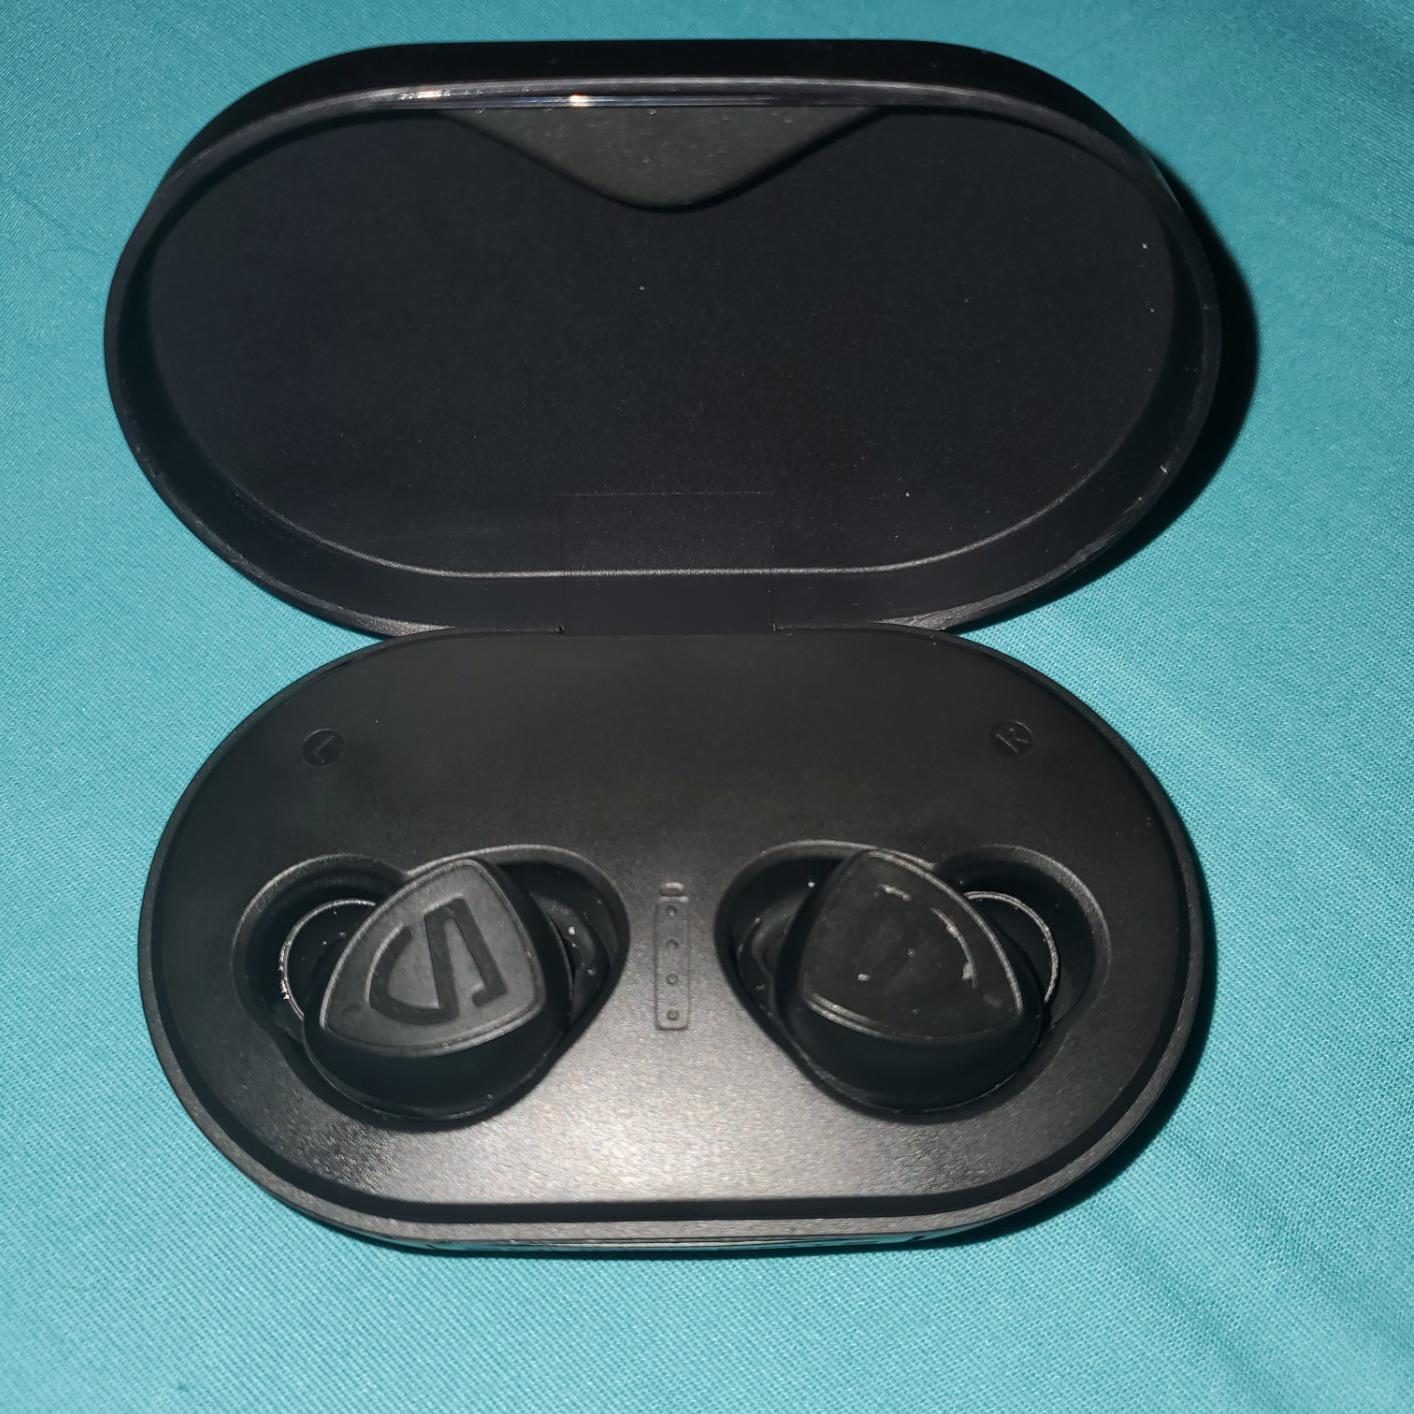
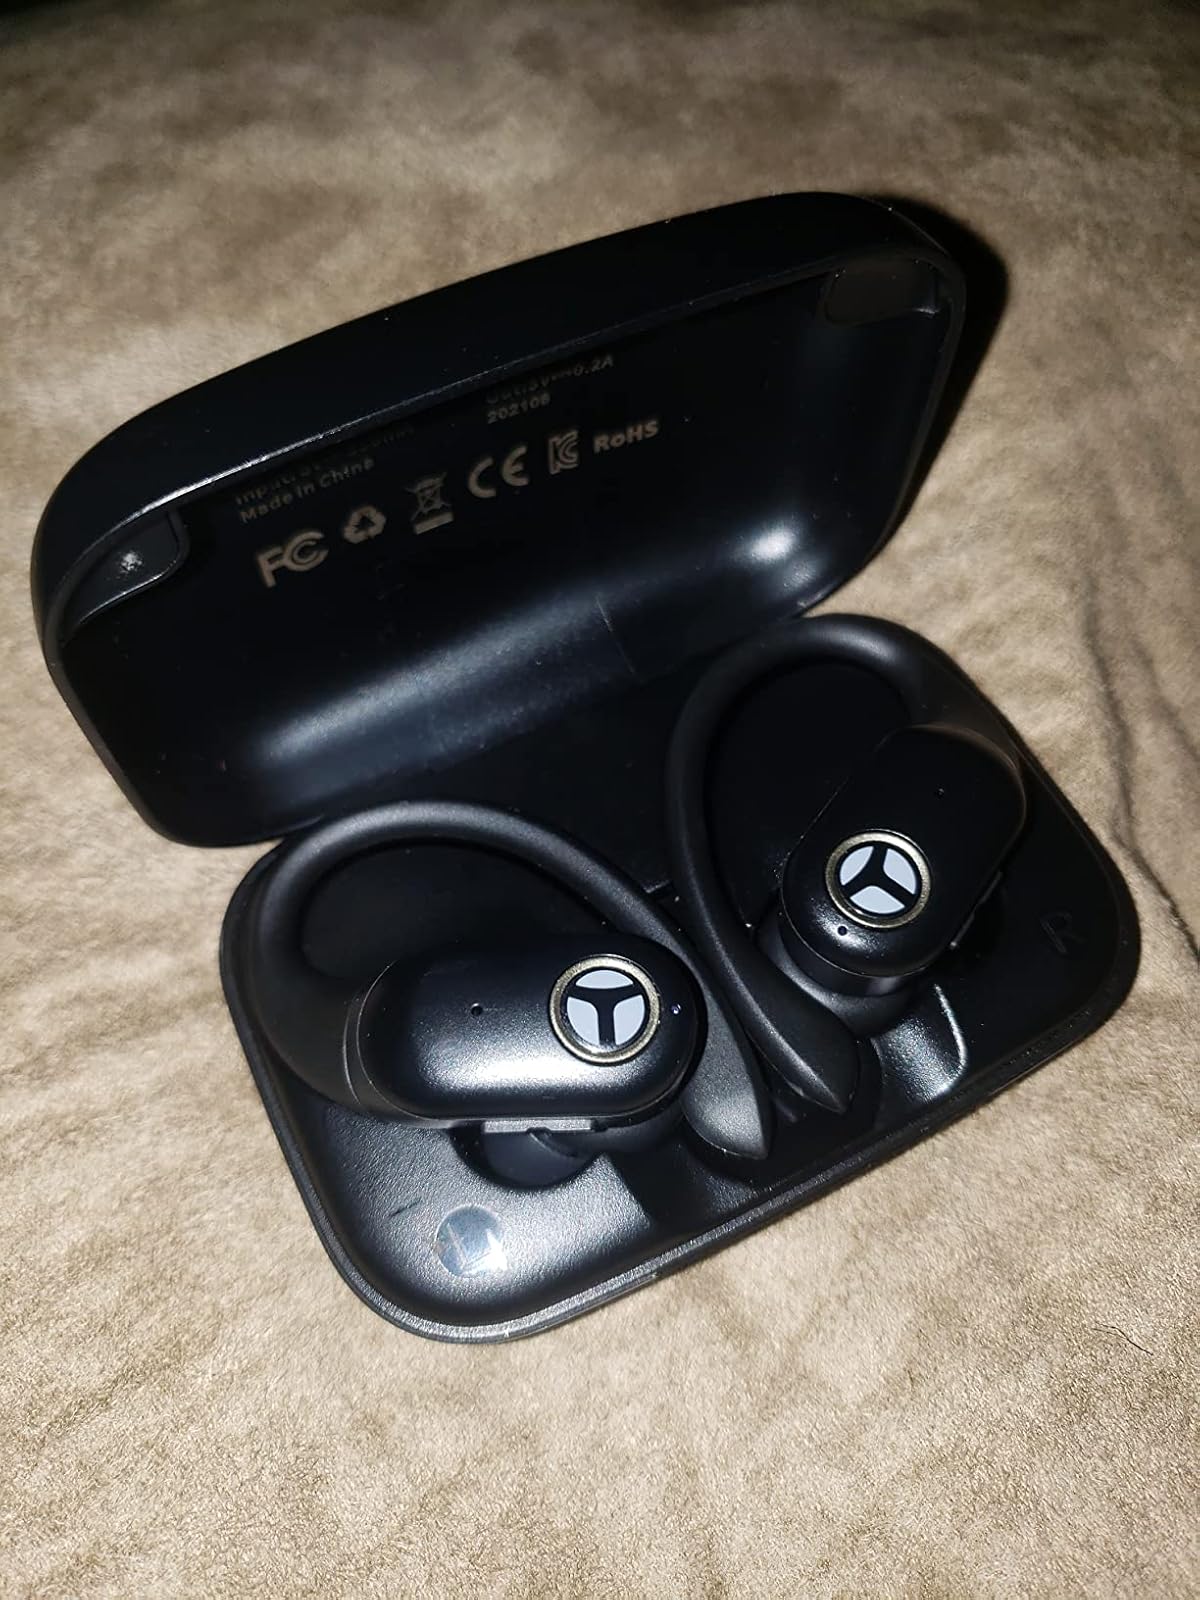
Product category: earbuds
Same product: no